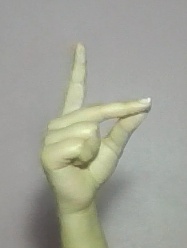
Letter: ta